Private housing estates in Sha Tin District

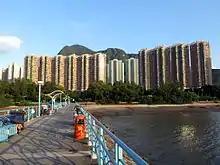
The residential towers of Villa Athena

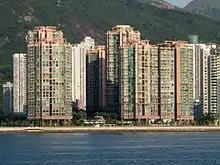
The residential towers of Vista Paradiso

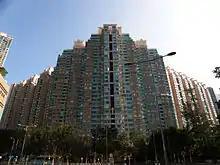
The residential towers of Monte Vista

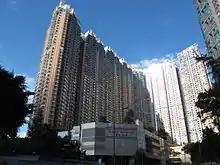
Lake Silver

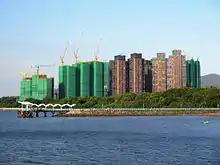
Double Cove

Villa Athena is a private housing estate in Ma On Shan. It is located at 600 Sai Sha Road, a five-minute walk from the Ma On Shan station, bus interchange, and shopping centres. It was completed in 1994. It consists of 10 residential towers of 27 storeys. Each storey has four flats, two of 1,068 sq.ft., and two of 901 sq.ft. The top floor of each tower has larger flats (1,848 sq.ft.). In total, the private housing estate contains 1,180 flats.